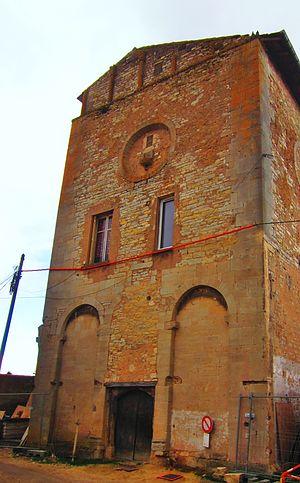
Varangeville prieure
Cet article recense les monuments historiques du département de Meurthe-et-Moselle, en France.
Varangéville est une commune française située dans le département de Meurthe-et-Moselle, en région Grand Est. Elle appartient à l'unité urbaine de Dombasle-sur-Meurthe et à l'aire urbaine de Nancy.